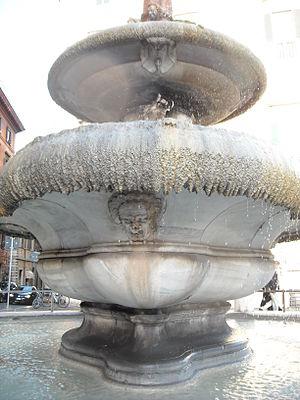
La fontaine de la piazza Aracoeli est située dans le centre de Rome, sur la place se trouvant au pied de la colline au sommet de laquelle se dresse la basilique homonyme.